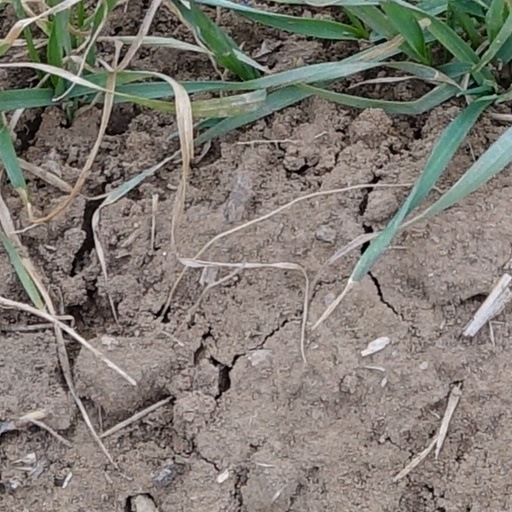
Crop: wheat